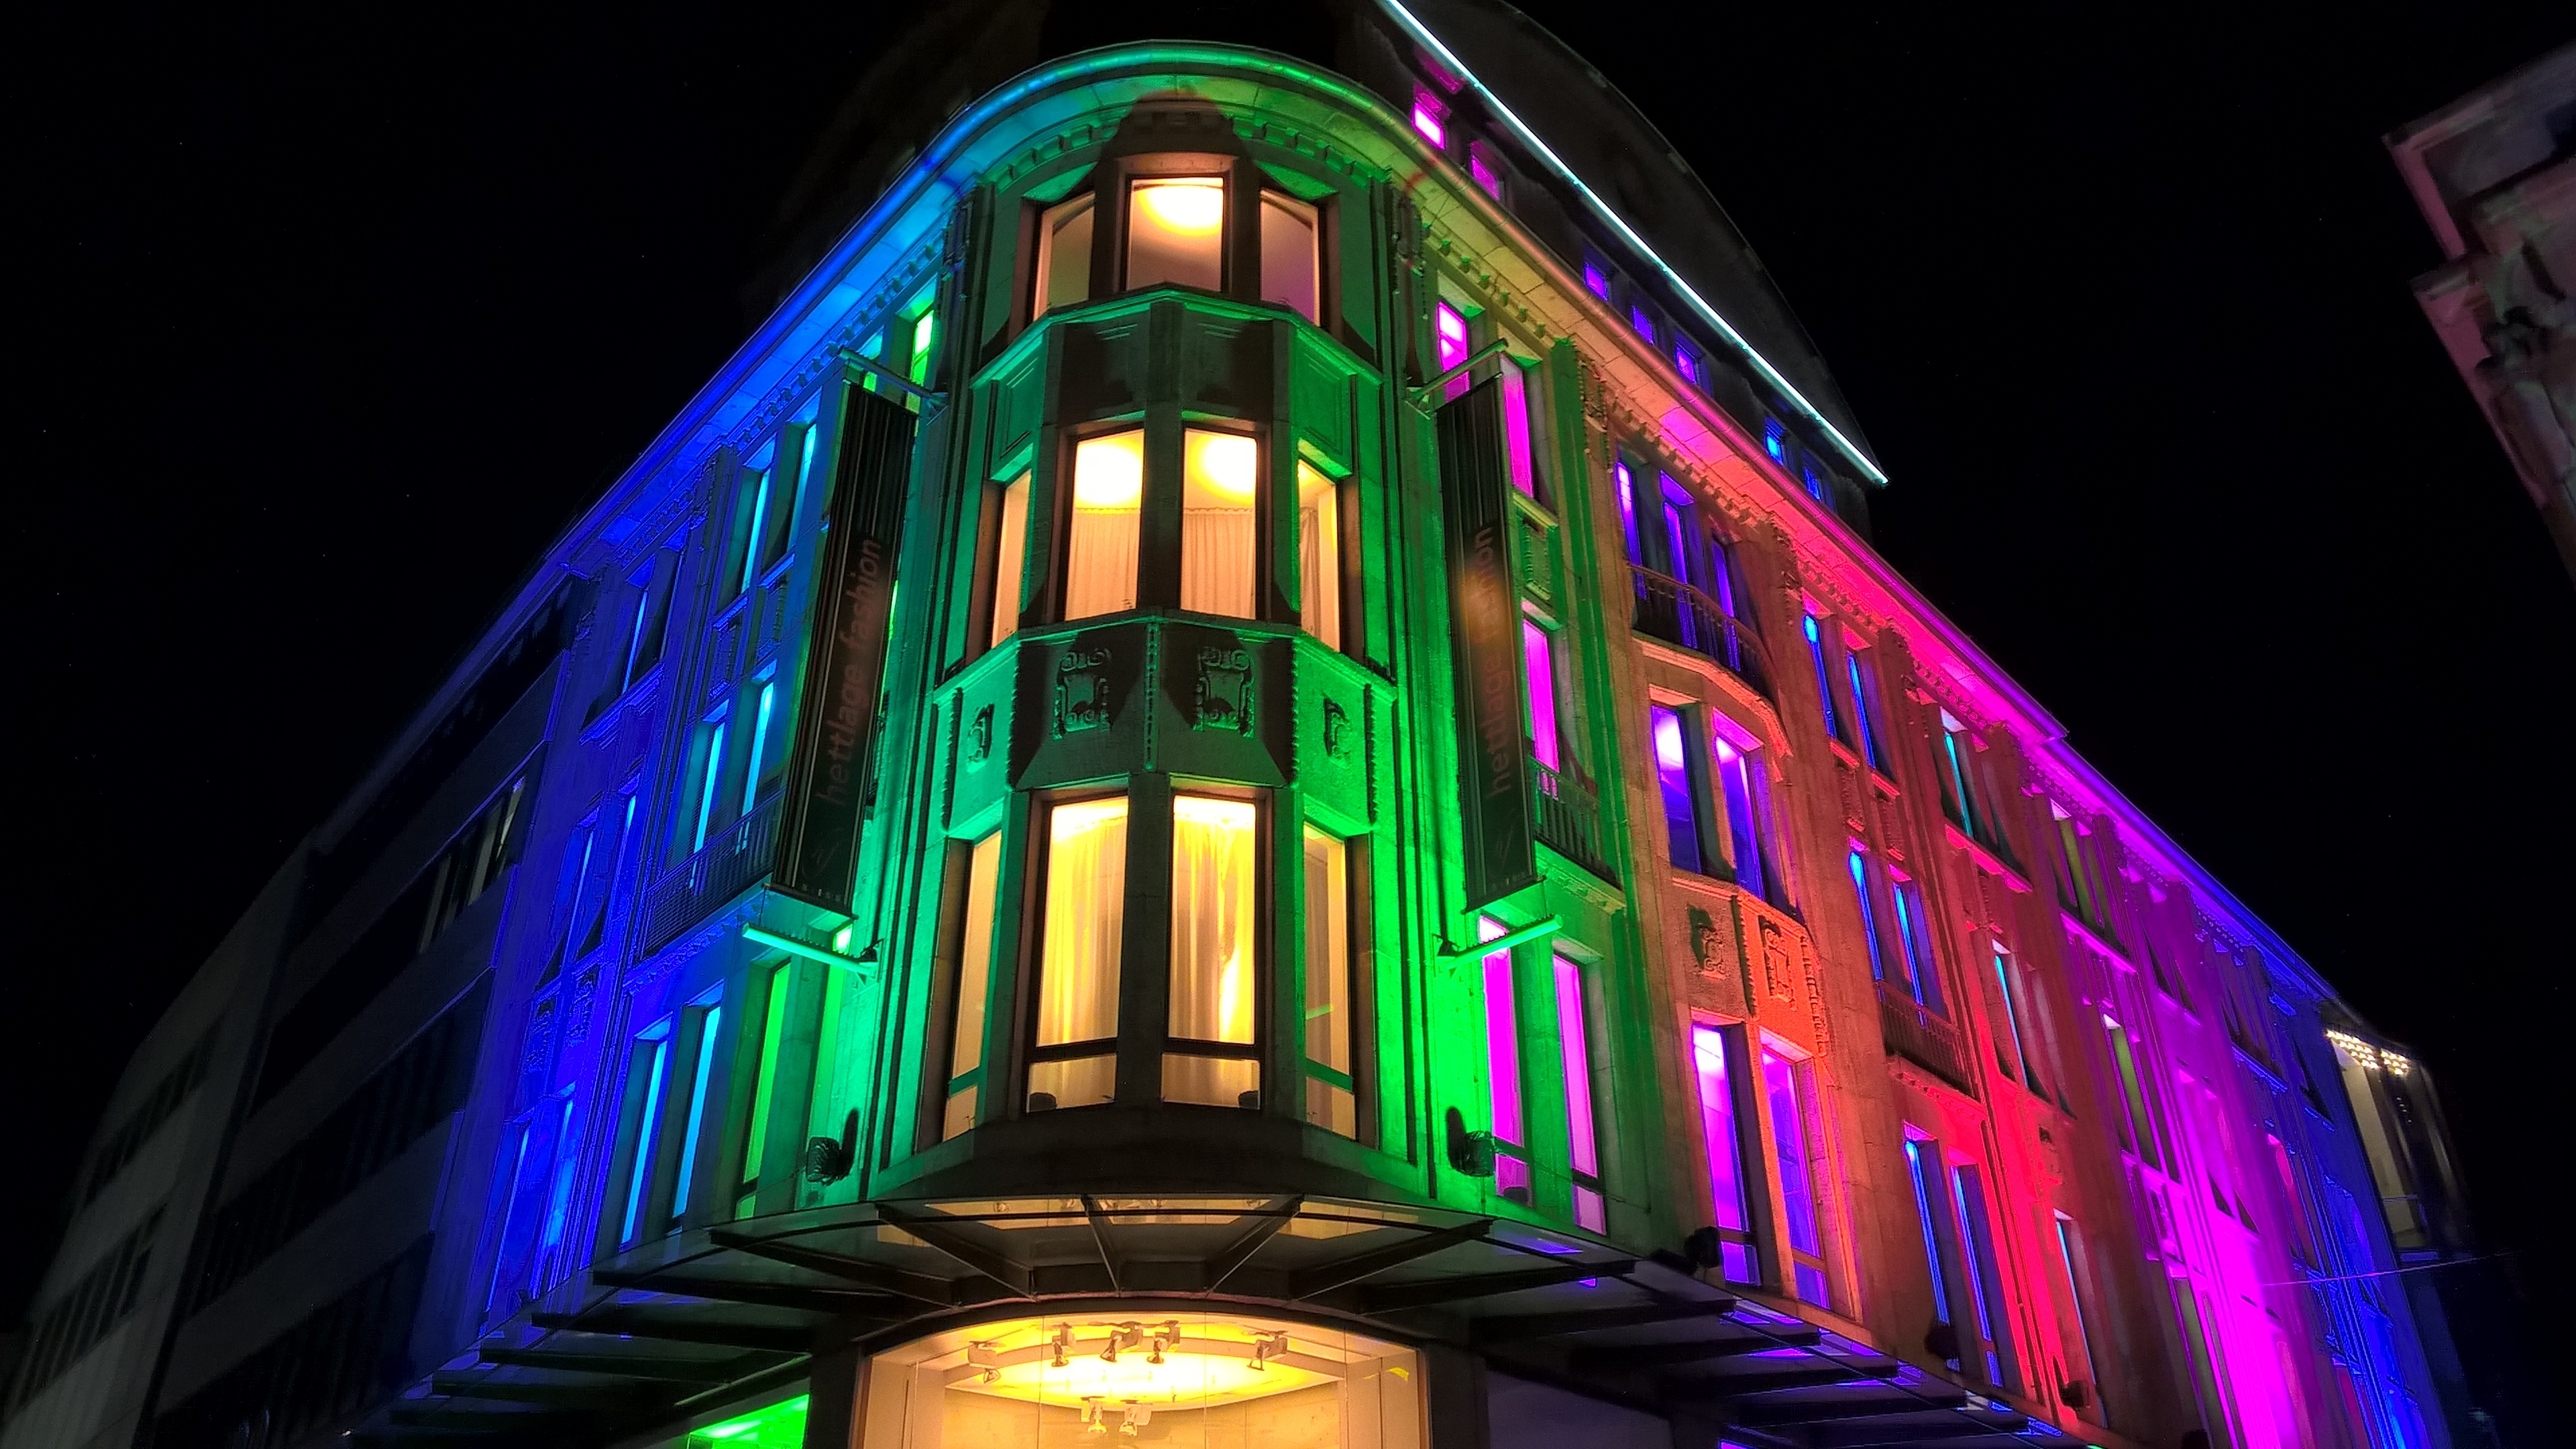
light, architecture, night, window, city, home, dark, color, facade, blue, colorful, lighting, neon, illuminated, christmas lights